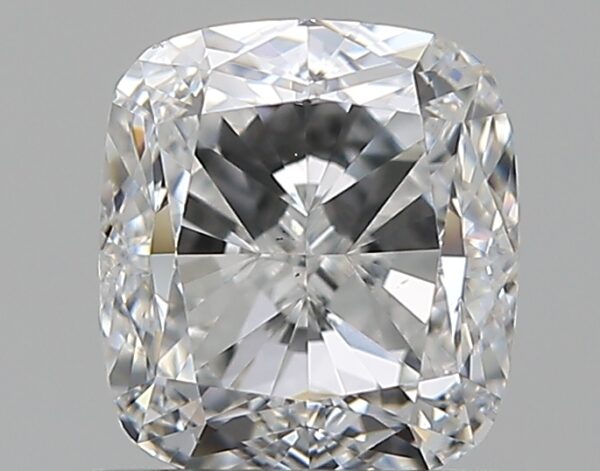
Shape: cushion
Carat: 1
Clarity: VS1
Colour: E
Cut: GD
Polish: EX
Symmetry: VG
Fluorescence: F
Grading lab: GIA
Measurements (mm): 5.61 x 5.09 x 3.72